Trail

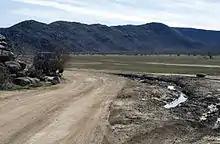
Damage that occurred when vehicles left the posted trail at Anza-Borrego Desert State Park.

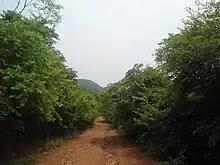
Trail in Kambalakonda Ecopark near Visakhapatnam

A motorized trail is a trail intended for off-road vehicles, potentially including 4×4 cars, dirt bikes, and all-terrain vehicles (ATV), although trails may restrict the nature of vehicles that are permitted to operate upon them.